Anthony de Francisci

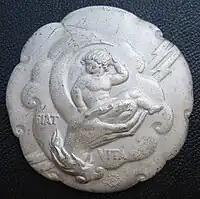
Medal (Obverse) for The Society of Medalists designed by de Francisci, 1935

Late in 1921, the Commission of Fine Arts held a competition for the design of a new silver dollar and invited "eight prominent sculptors to participate." Several of the entrants had already designed U.S. coins and achieved considerable fame. Although the youngest participant and a novice coin designer, de Francisci "won the competition and took home the $1,500 cash prize." Regarding this event, "The Dec. 20, 1920, issue of the "Baltimore Sun" reported…'Eight medalists, all of them from New York, were in the competition for the award. The designs in bas-relief were exhibited privately in the office of [Mint Director Raymond T. Baker], after he had shown the winning one to President Harding. The President expressed his pleasure and approval.'" Becoming the designer of the Peace Dollar and receiving considerable publicity as a result of this accomplishment greatly boosted the reputation of de Francisci, taking his career to a whole new level.